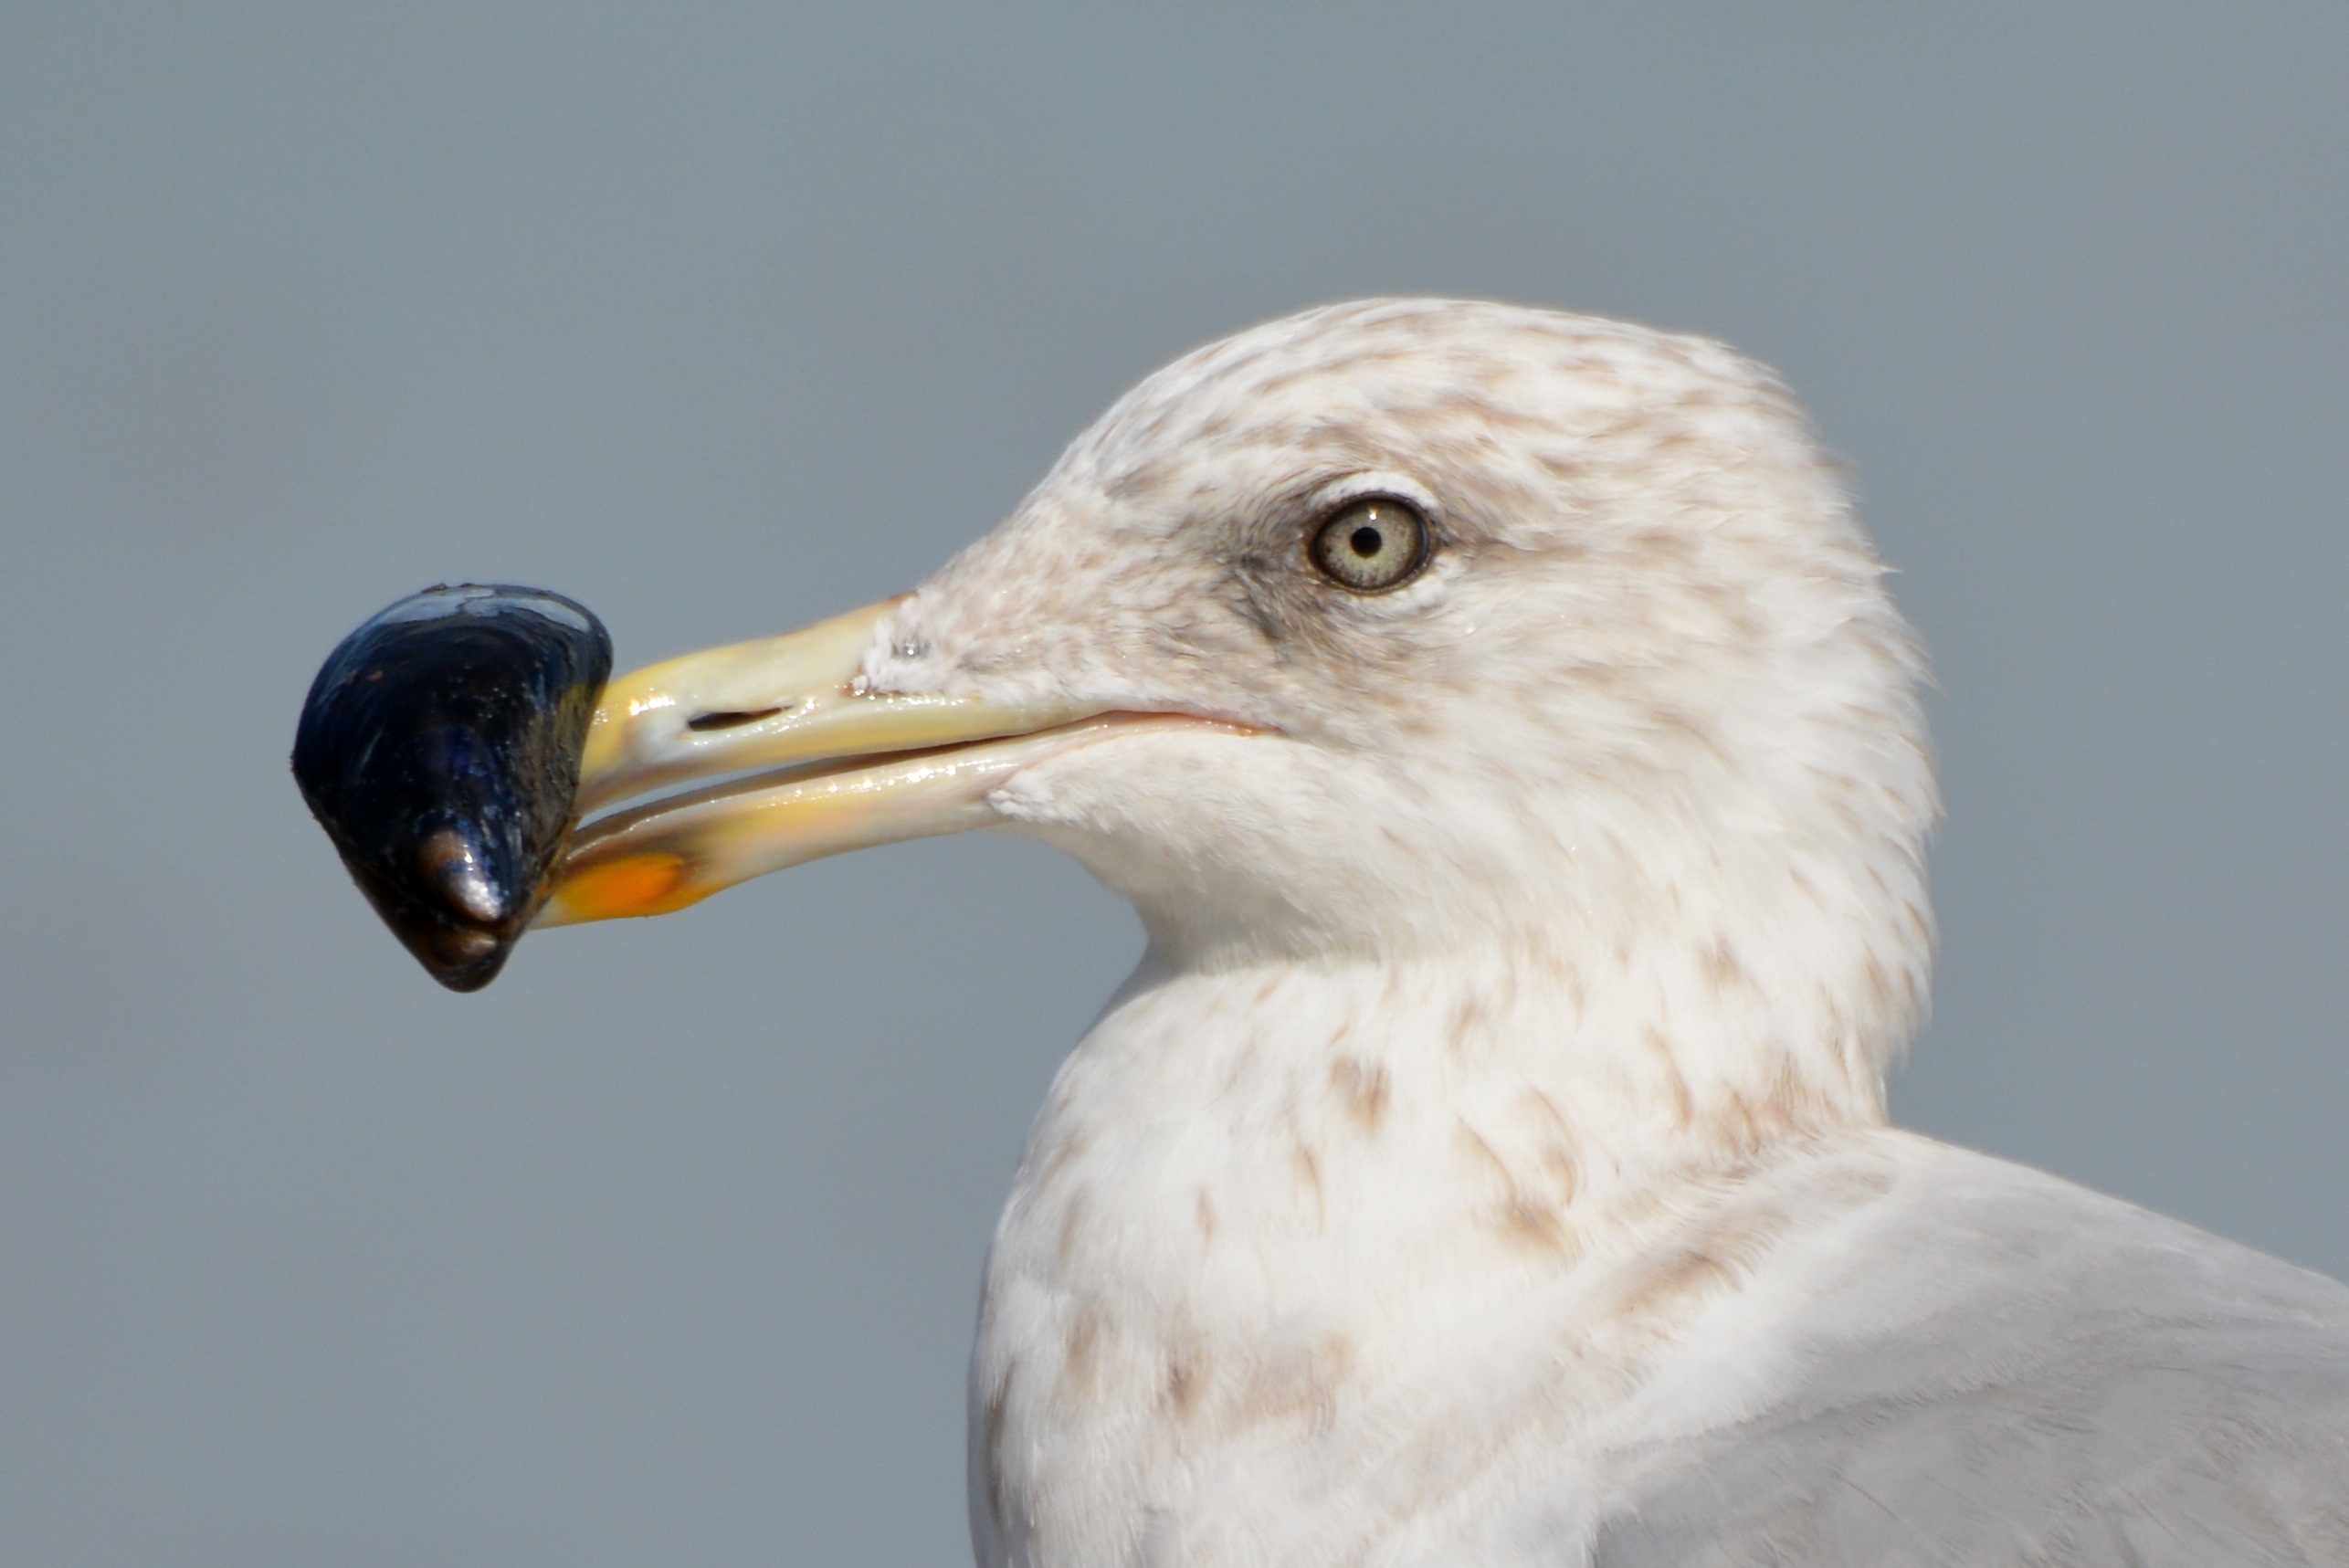
nature, bird, wing, animal, seabird, seagull, wildlife, food, gull, beak, fauna, mussel, close up, vertebrate, albatross, charadriiformes, european herring gull